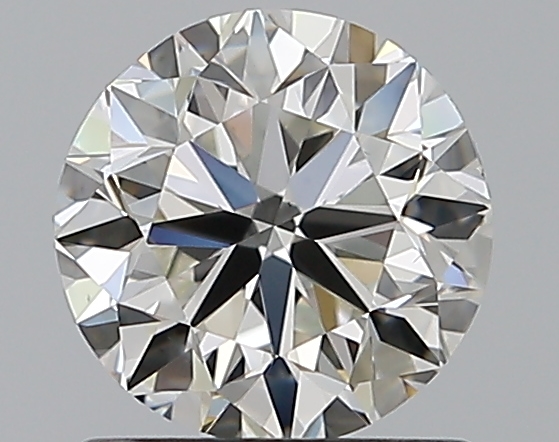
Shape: round
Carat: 1
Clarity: VS1
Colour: H
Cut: VG
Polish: EX
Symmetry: VG
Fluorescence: N
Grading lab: GIA
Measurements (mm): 6.2 x 6.26 x 3.99